Fatal Vacation

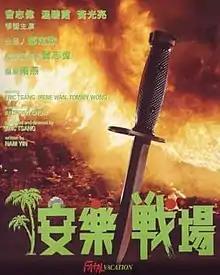
Film Poster

Fatal Vacation (安樂戰場) is a 1989 Hong Kong action thriller film written by Nam Yin and directed by and starring Eric Tsang. The project was filmed on locations in the Philippines.